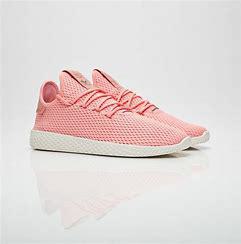
Brand: Adidas
Model: PW Tennis HU